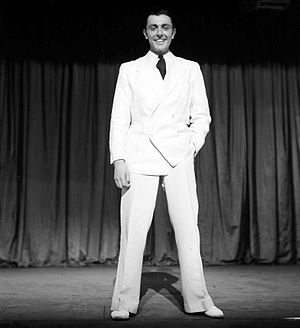
Jacques Tati
Jacques Tati (1938)
Jacques Tati var en fransk filmskaber. Han blev født som Jacques Tatischeff i Le Pecq, Frankrig og døde i Paris.